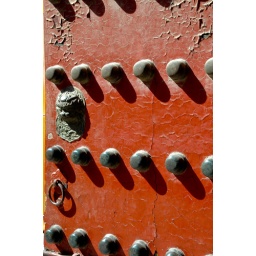
One of the many red door in the forbidden city.